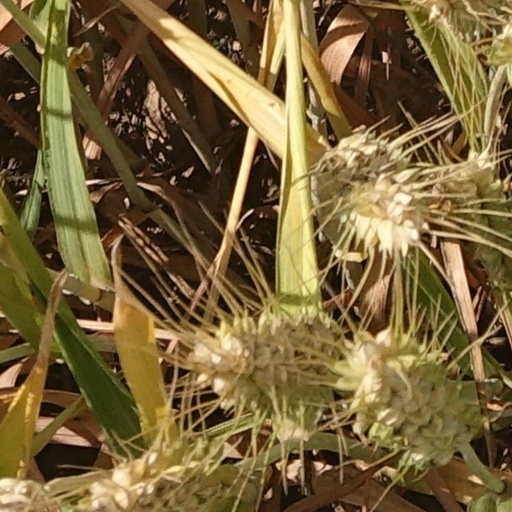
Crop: wheat